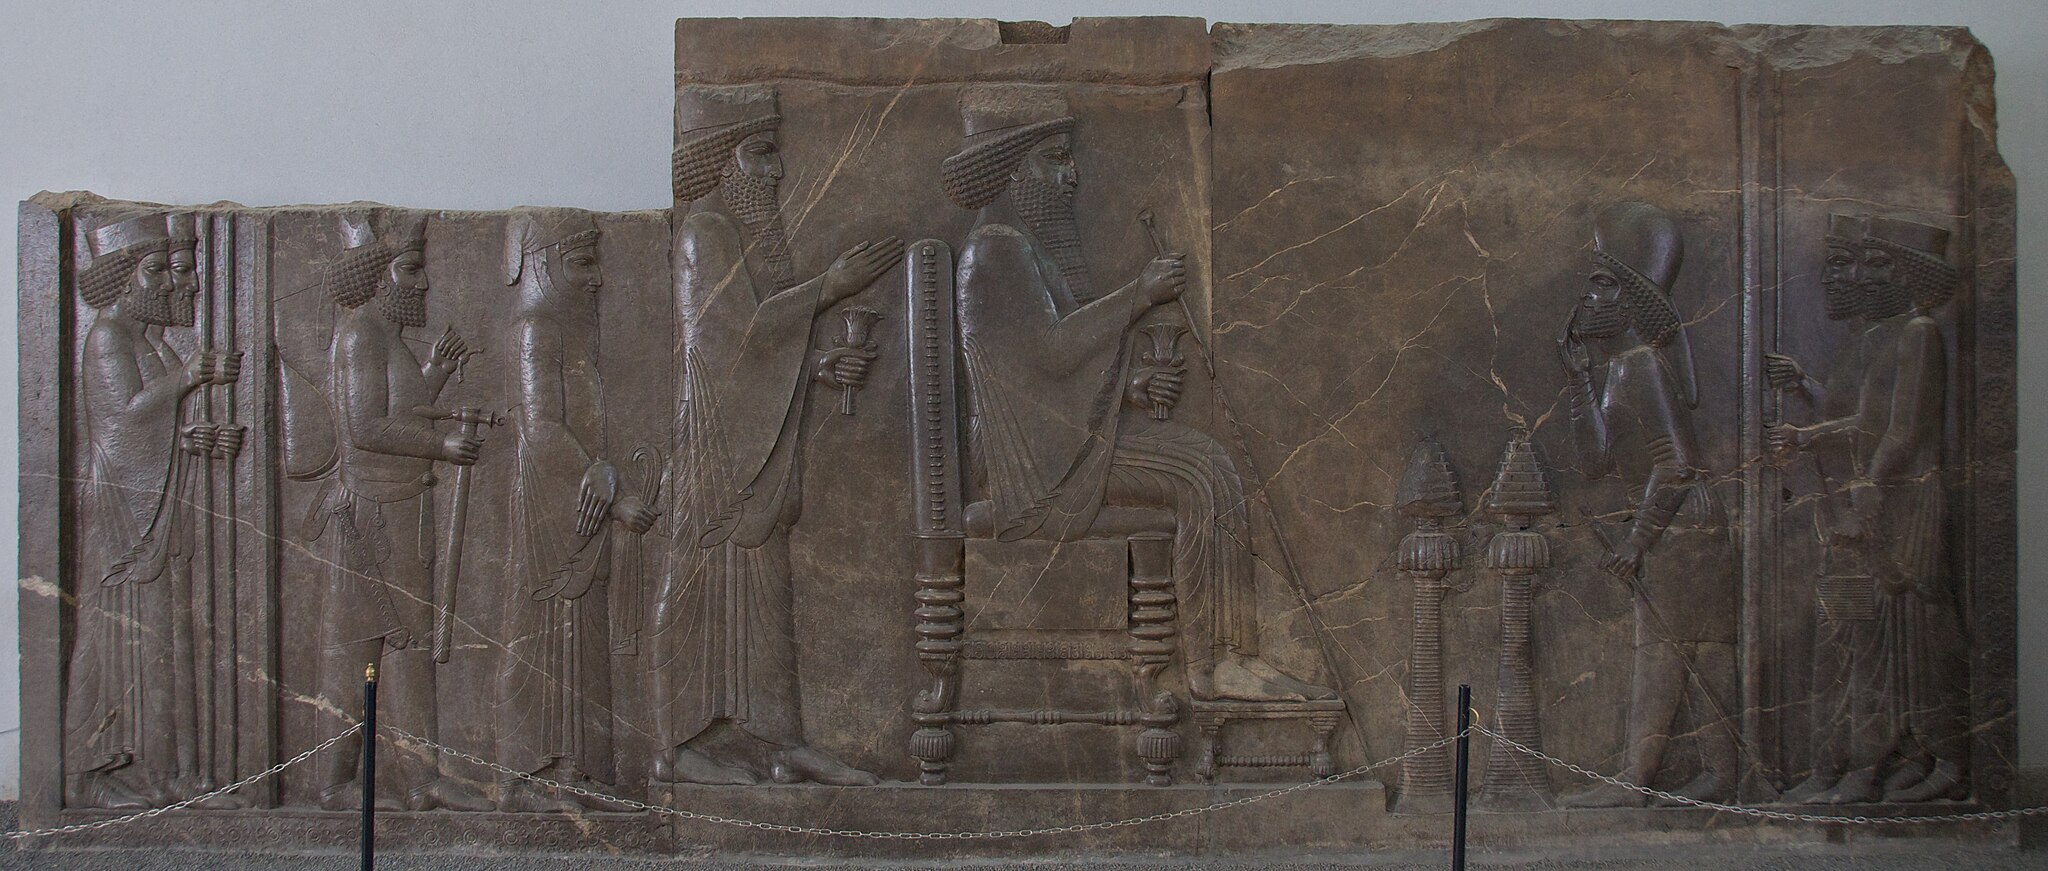
Title: The Treasury Reliefs (Best Viewed in "Original" Size) (4734172156)
Description: Originally part of the Treasury structure at Persepolis, this bas relief is now in the National Archaeological Museum in Tehran. As for when it was removed from Persepolis or where it was before it arrived at the Museum, I do not know. According to Donald N. Wilber, in his book Persepolis, The Archaeology of Parsa, Seat of the Persian Kings , the relief depicts "Xerxes enthroned, with crown prince Darius behind the ruler." "Before the throne are two very elaborate incense burners on tall stands; chains attach the covers of the burners to their stands. Just behind them appears an individual, his hand to his mouth so that his breath should not pollute the the air before his ruler. It has been suggested that his is the . . . commanders of the royal bodyguard and that he may actually be Artapanes, who held the post during the last years of Xerxes' reign. Two Persian guards appear at the right end of the relief." "Behind Darius appears the royal chamberlain, a very important official of the court: he may be Aspamitres, a relative of Artapanes. Possibly he is a eunuch. His chin - bearded or beardless - is concealed by an elaborate headdress . . ., which is the same headdress worn by servants carrying food on the reliefs of the palaces. In his right hand, the chamberlain holds his badge of office, a piece of cloth that has been erroneously described as a napkin. Actually, it is a towel. In ancient times food was eaten with the fingers. Before and after meals a basin was passed around with a towel with which to dry wet hands. Napkins for use during meals were still unknown." "The towel bearer is followed by the personal weapon carrier of the ruler, who carries the battle-axe and bow case. The objects carried by this official are carved with great delicacy and fine detail. His left hand holds the strap of the bow case, which hangs over his shoulder and ends in a bird's head. His right hand holds a Scythian battle-axe; one side of the metal head is in the shape of a fish coming out of the mouth of a duck and the other is anvil shaped. On his right thigh is a short sword, the scabbard hanging by a leather strap from the sagging double belt fastened by a rosette; a huge rivet holds the weapon to a projecting attachment ornamented by lotus blossoms. The handle of the sword is a flattened oval, the grip marked by two horizontal grooves and by square and triangular incisions. The blade is hidden in the scabbard, which is elaborately ornamented. The upper third of the scabbard, bow shaped, is adorned with two rampant griffins, back to back but with faces turned and glaring at each other; the face is that of a hawk and the body and forepaws are those of a lion; the feet are clawed. The remaining two thirds [of the scabbard] illustrate nine male ibexes prancing within a highly decorated border. At the tip of the scabbard is a bull's head, its horns forming a heart-shaped blossom within nine petals; below it is the conventionalized lion. The scabbard is prevented from swinging by a braided leather strap that passes around the right knee." "Behind this official appear Persian guards. The scene took place under a baldachin of which only the poles and some of the tassels remain; this canopy was on a higher register whose blocks have not survived. . ."
Date: 2010-04-10 11:48
Categories: Taken with Nikon D300, Flickr images reviewed by File Upload Bot (Magnus Manske), Audience scene of Darius (or Xerxes I), Reliefs from Persepolis